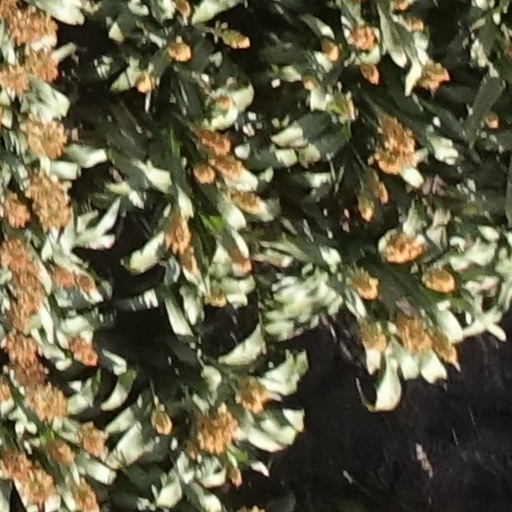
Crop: sorghum